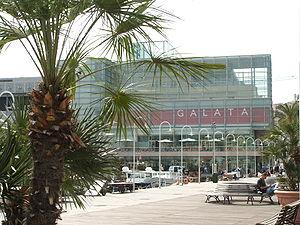
Galata - Museo del mare, est le musée consacré au monde maritime, situé dans le quartier de la darsena, sur les quais du port de Gênes.